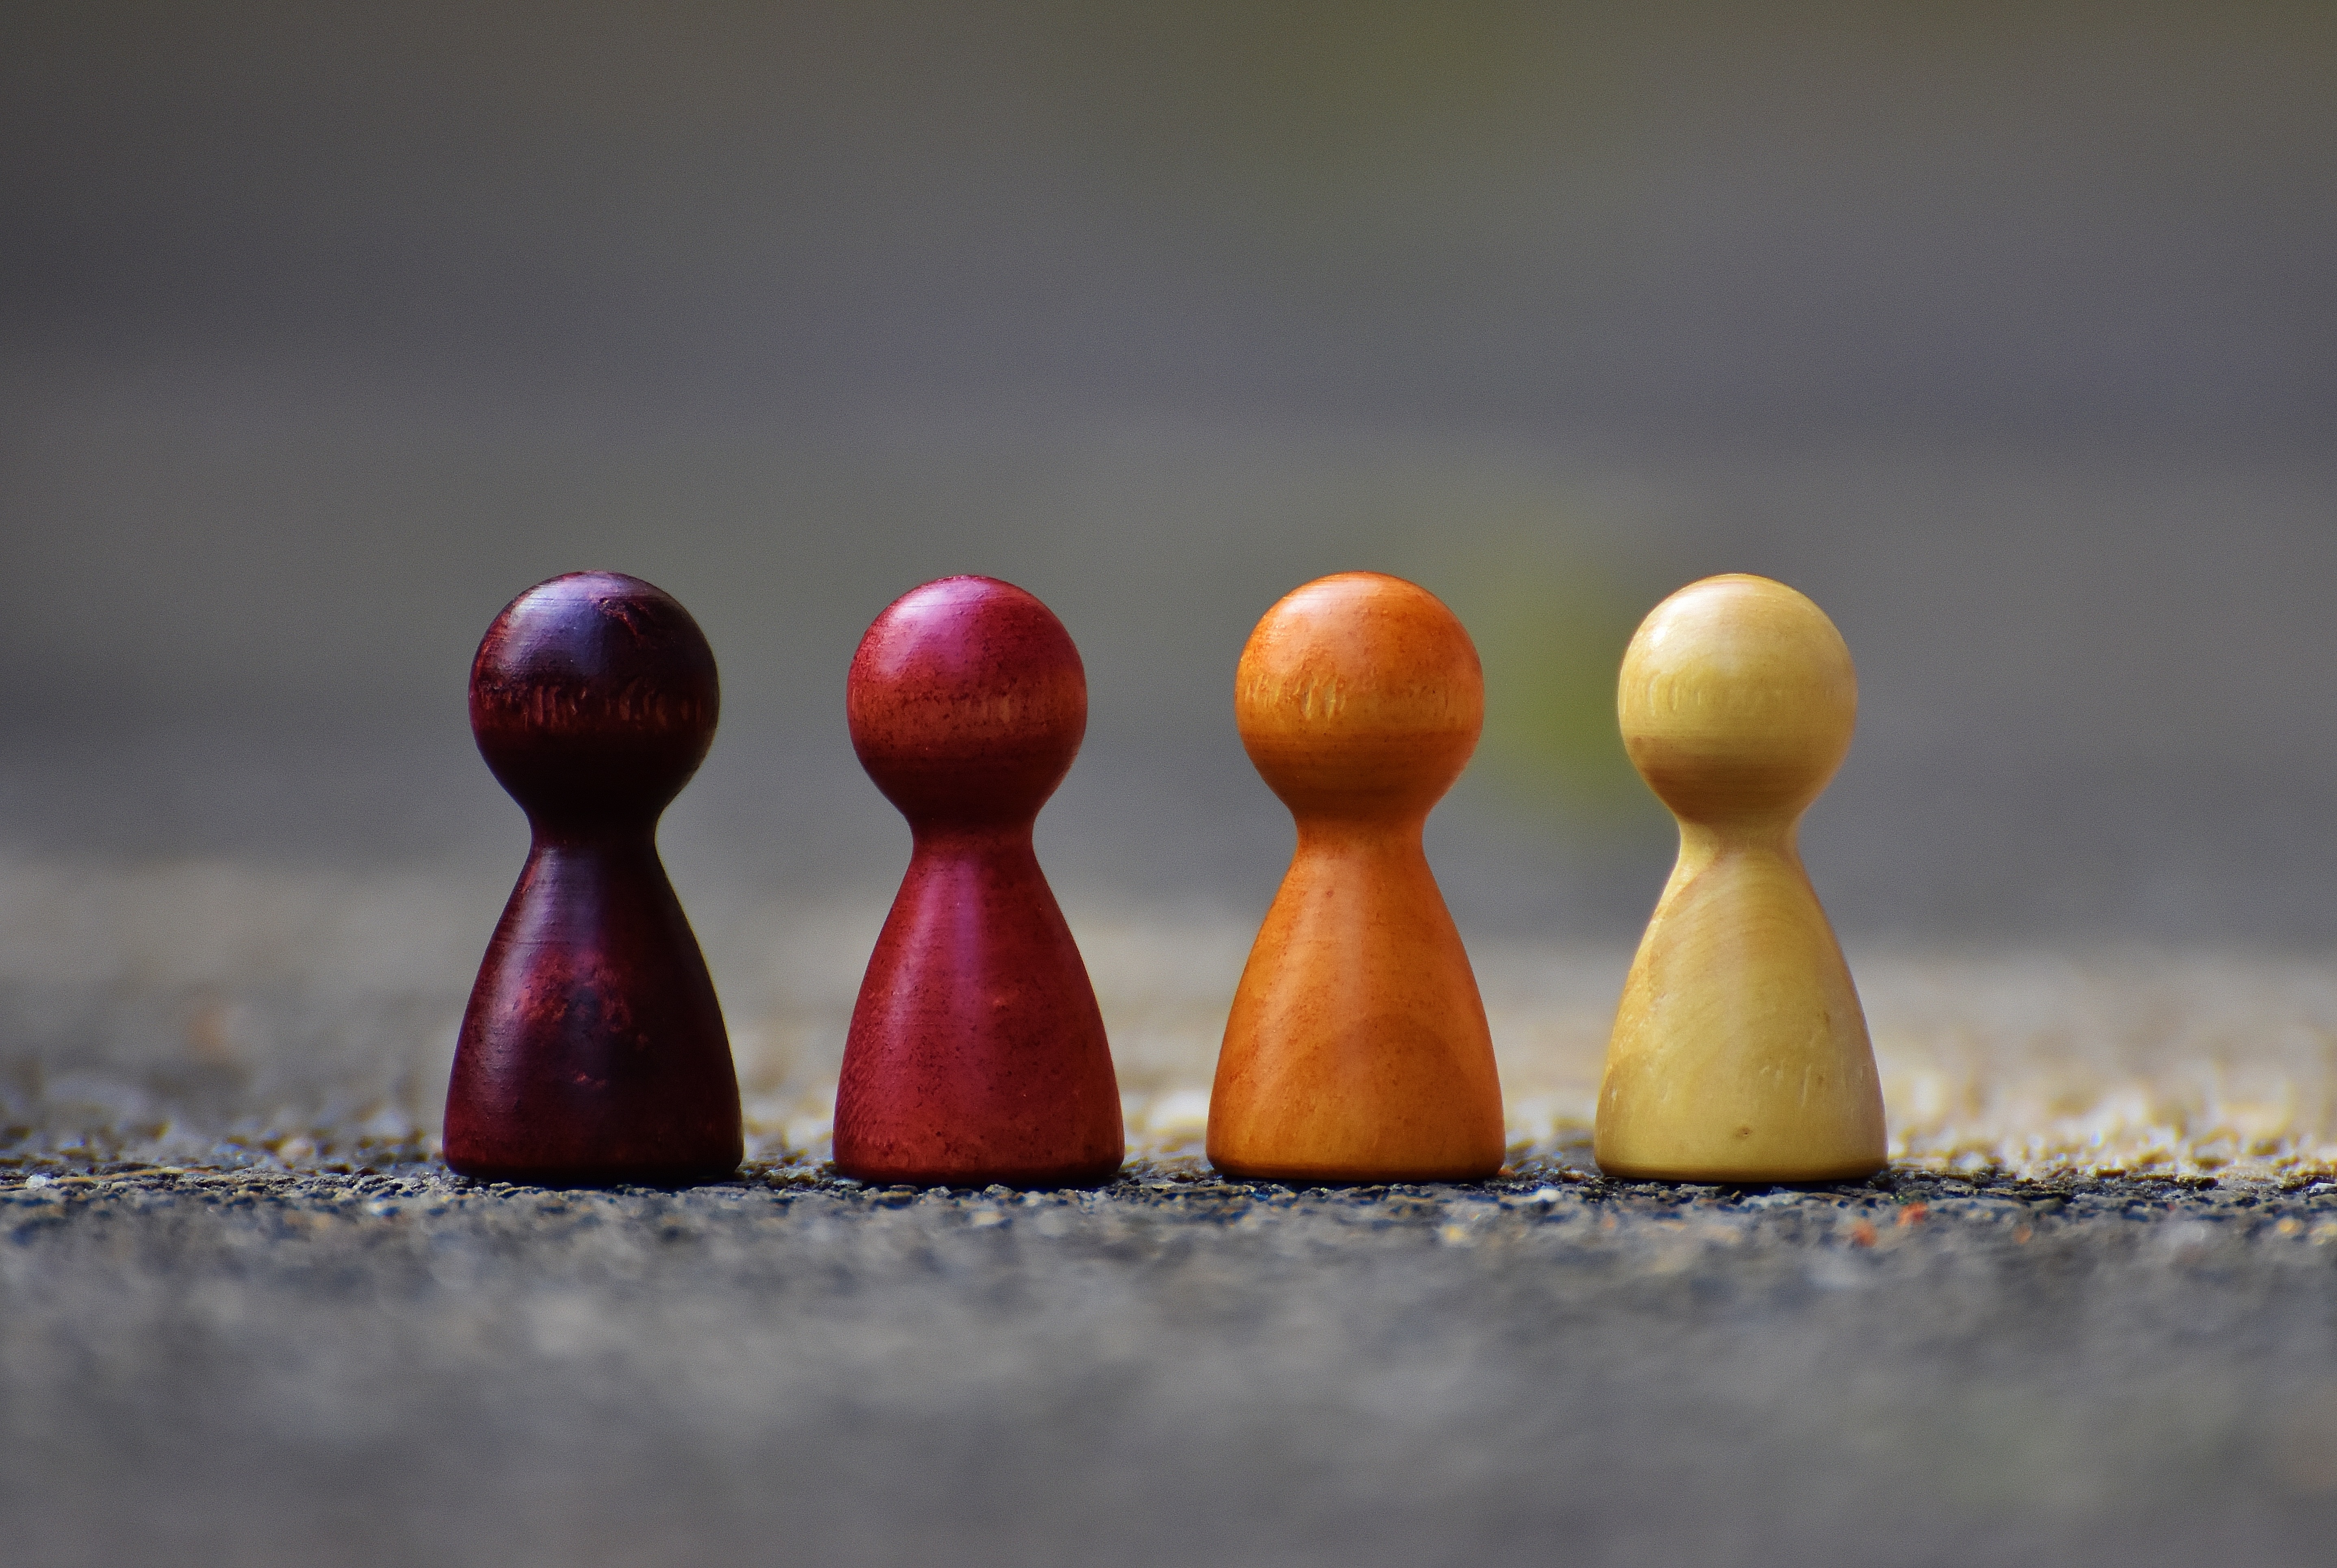
wood, play, color, community, colorful, together, still life, painting, close up, art, team, figures, water bird, macro photography, play stone, placed, still life photography, bowling pin